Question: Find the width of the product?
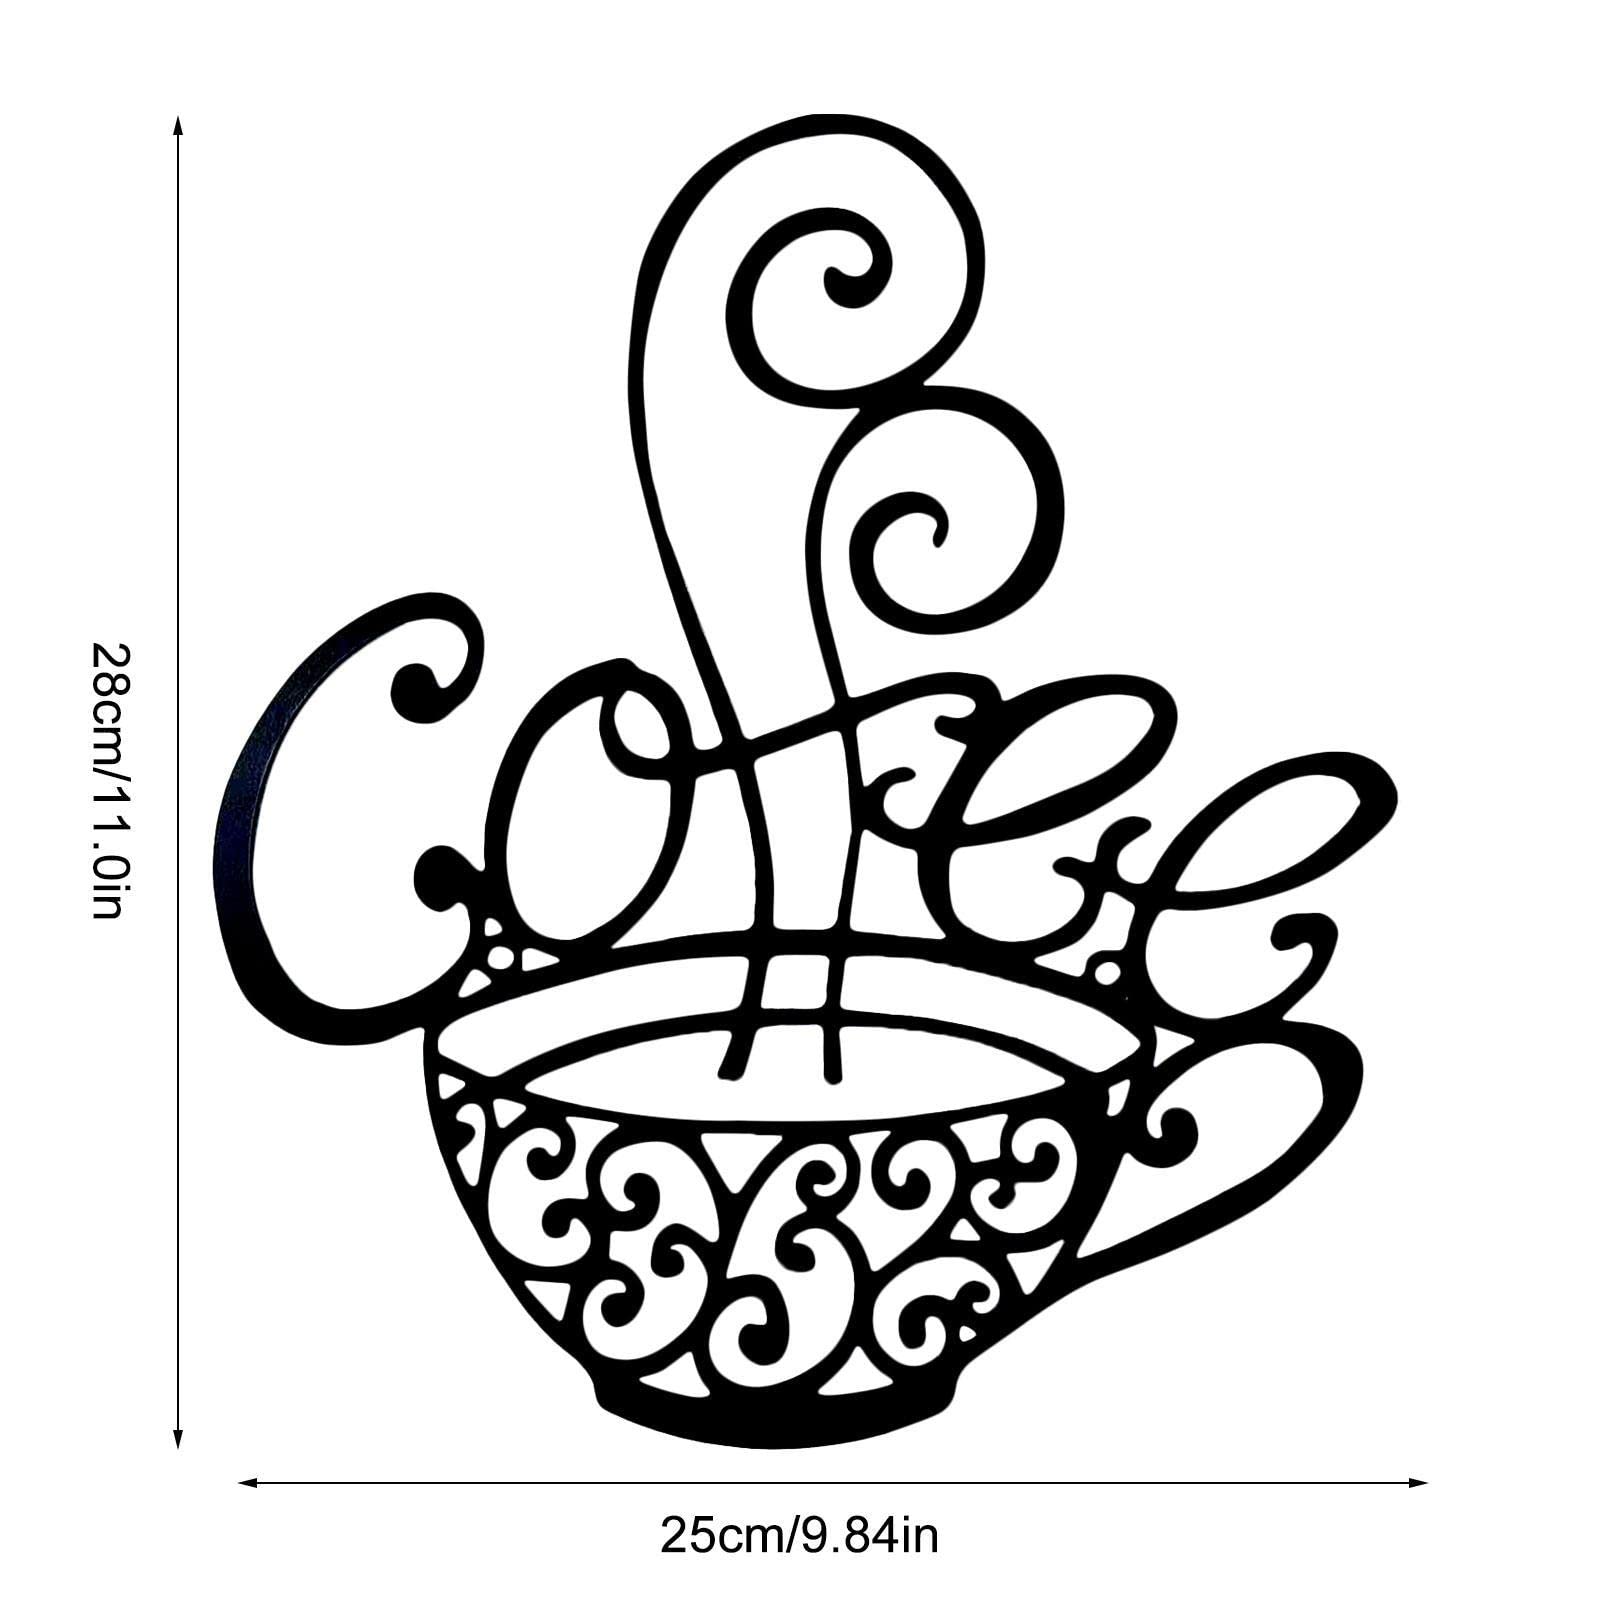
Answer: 25.0 centimetre